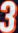
Number: 3